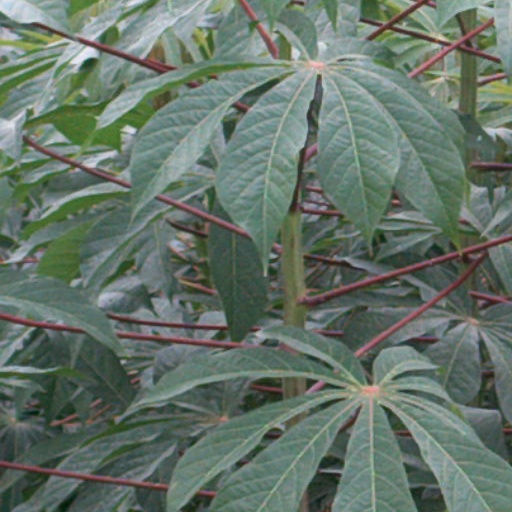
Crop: cassava